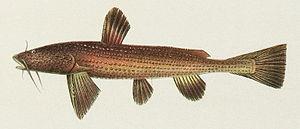
Les Akysidés sont une famille de poissons-chats répandus en Asie du Sud-Est.
Les siluriformes forment un ordre regroupant les poissons-chats et les silures, il compte environ le quart des espèces de poissons d'eau douce. Ils sont nommés poissons-chats en référence à leurs barbillons, qui ressemblent aux moustaches d'un chat. Malgré leur nom commun, tous les poissons-chats ne sont pas pourvus de barbillons, les caractéristiques qui classent un poisson dans l'ordre des siluriformes sont, en fait, certaines caractéristiques du crâne et de la vessie natatoire.